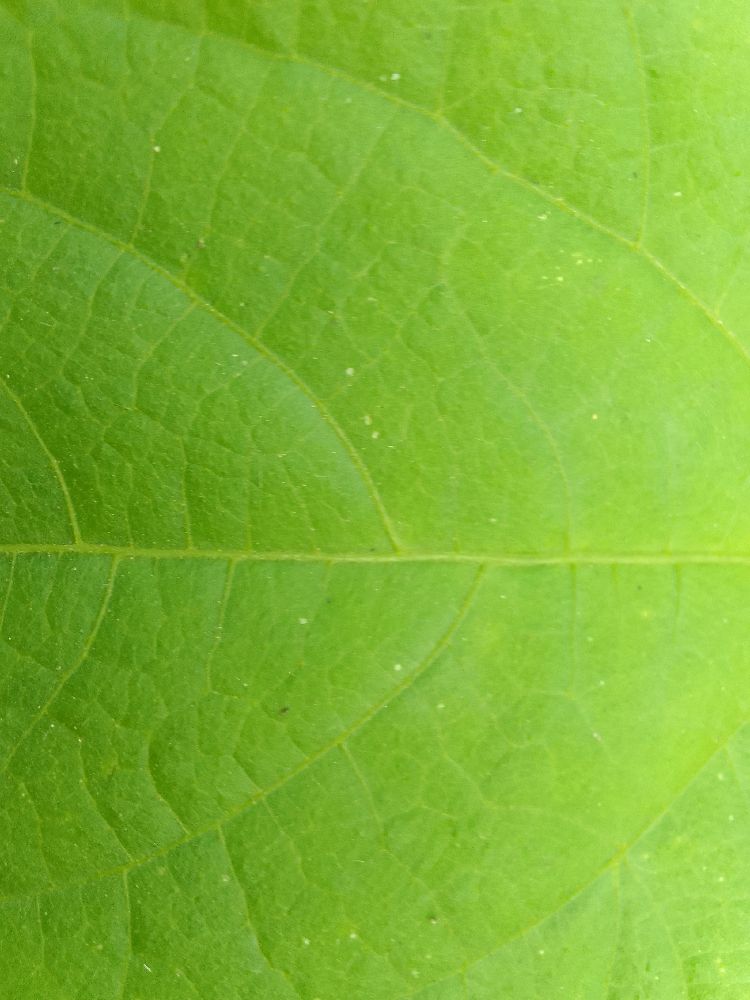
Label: healthy